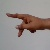
The image shows a hand gesture representing the letter 'P' in Indian Sign Language.